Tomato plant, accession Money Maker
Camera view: vertical (180 deg); turntable rotation: 90 degrees
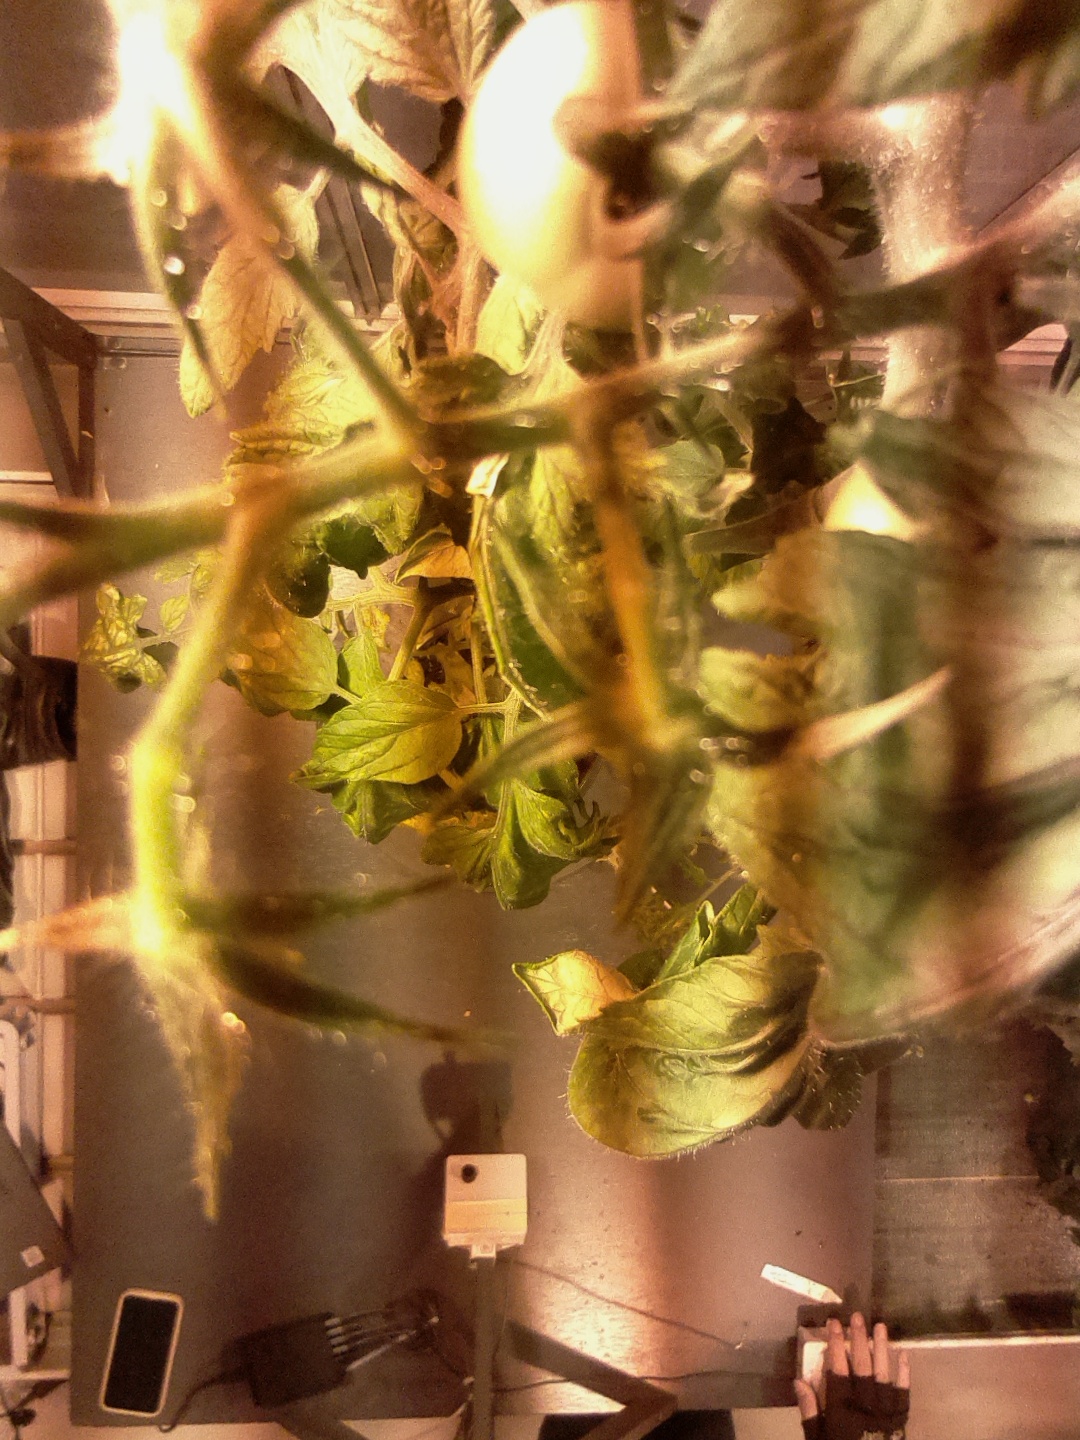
BBCH growth stage 72: 20%-30% of final fruit size